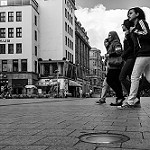
Label: street